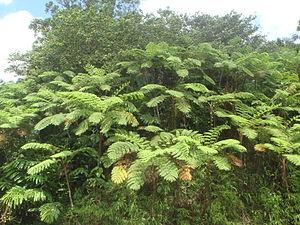
Cyathea arborea est une espèce de fougère arborescente originaire d'Amérique du Sud et des Antilles.